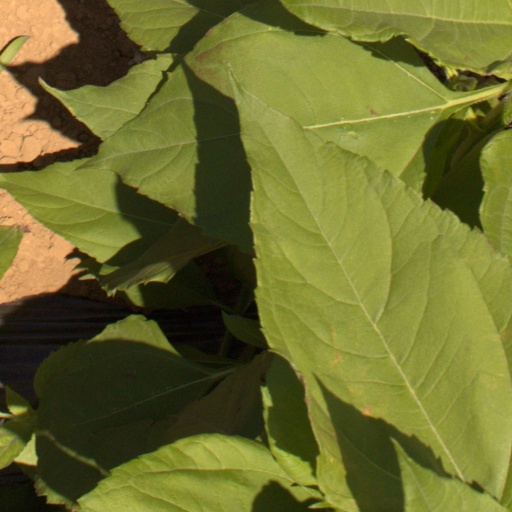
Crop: Jerusalem artichoke